Police academy

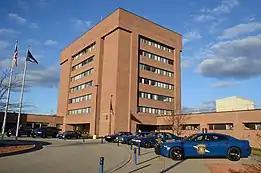
The exterior of the Michigan State Police Training Academy in Michigan, United States

A police academy, also known as a law enforcement training center, police college, or police university, is a training school for police cadets, designed to prepare them for the law enforcement agency they will be joining upon graduation, or to otherwise certify an individual as a law enforcement officer, typically a police officer.